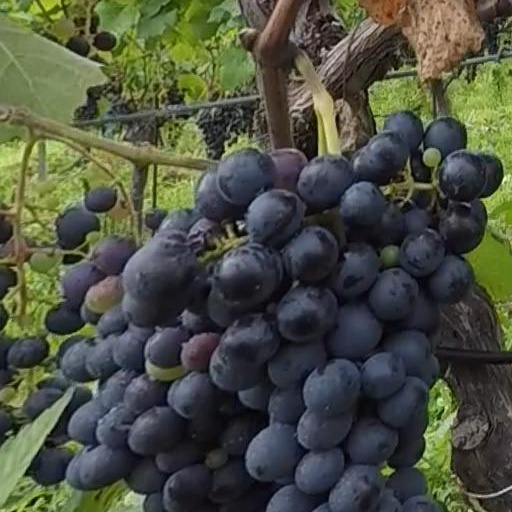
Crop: grape